McAuliffe (crater)

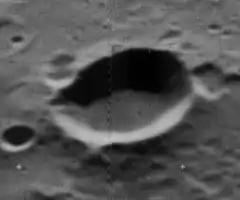
Oblique Lunar Orbiter 5 image

McAuliffe is a small lunar impact crater that is located on the Moon's far side. It lies within the inner ring of the double-ringed walled plain Apollo, about one crater diameter to the northeast of the crater Resnik. To the southeast of it lies the crater pair of Jarvis and McNair.